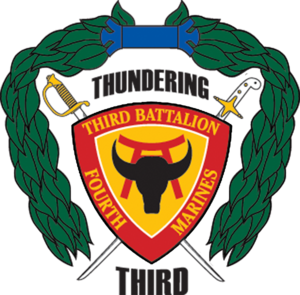
Cet article est une liste des bataillons du Corps des Marines des États-Unis, triés en fonction des missions qu'ils exécutent.